Eriogonum ovalifolium

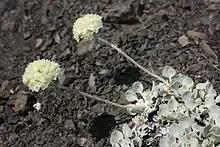
Variety "nivale" is found at subalpine and alpine elevations west of the Rocky Mountain crest. The leaves are densely covered with white wooly matted hair.

There are four to eleven varieties of this species. They include: